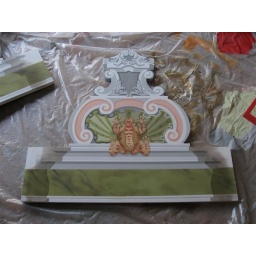
The frog...will have a column at each side covering the unfinished area...then I'll do gilded lettering in the green area...